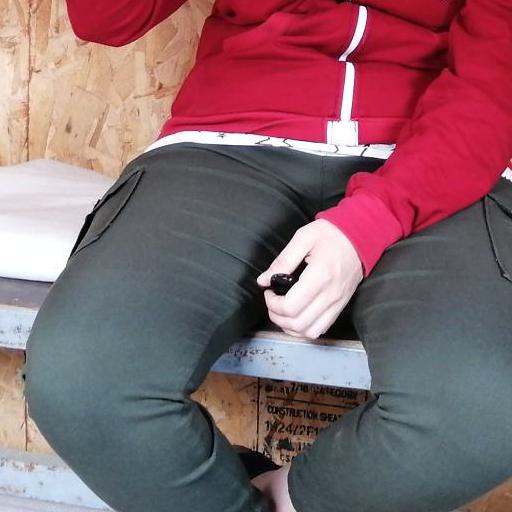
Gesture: no_gesture